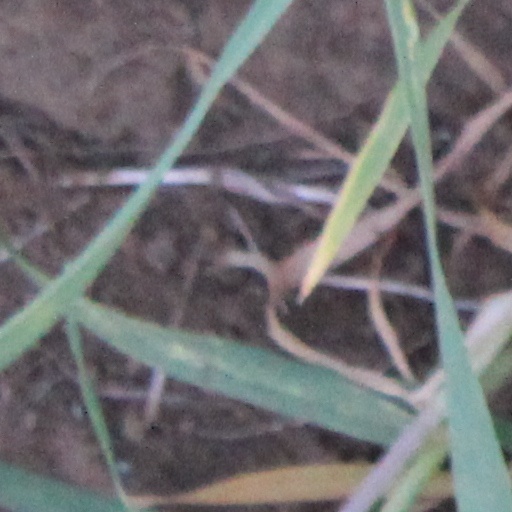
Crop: wheat